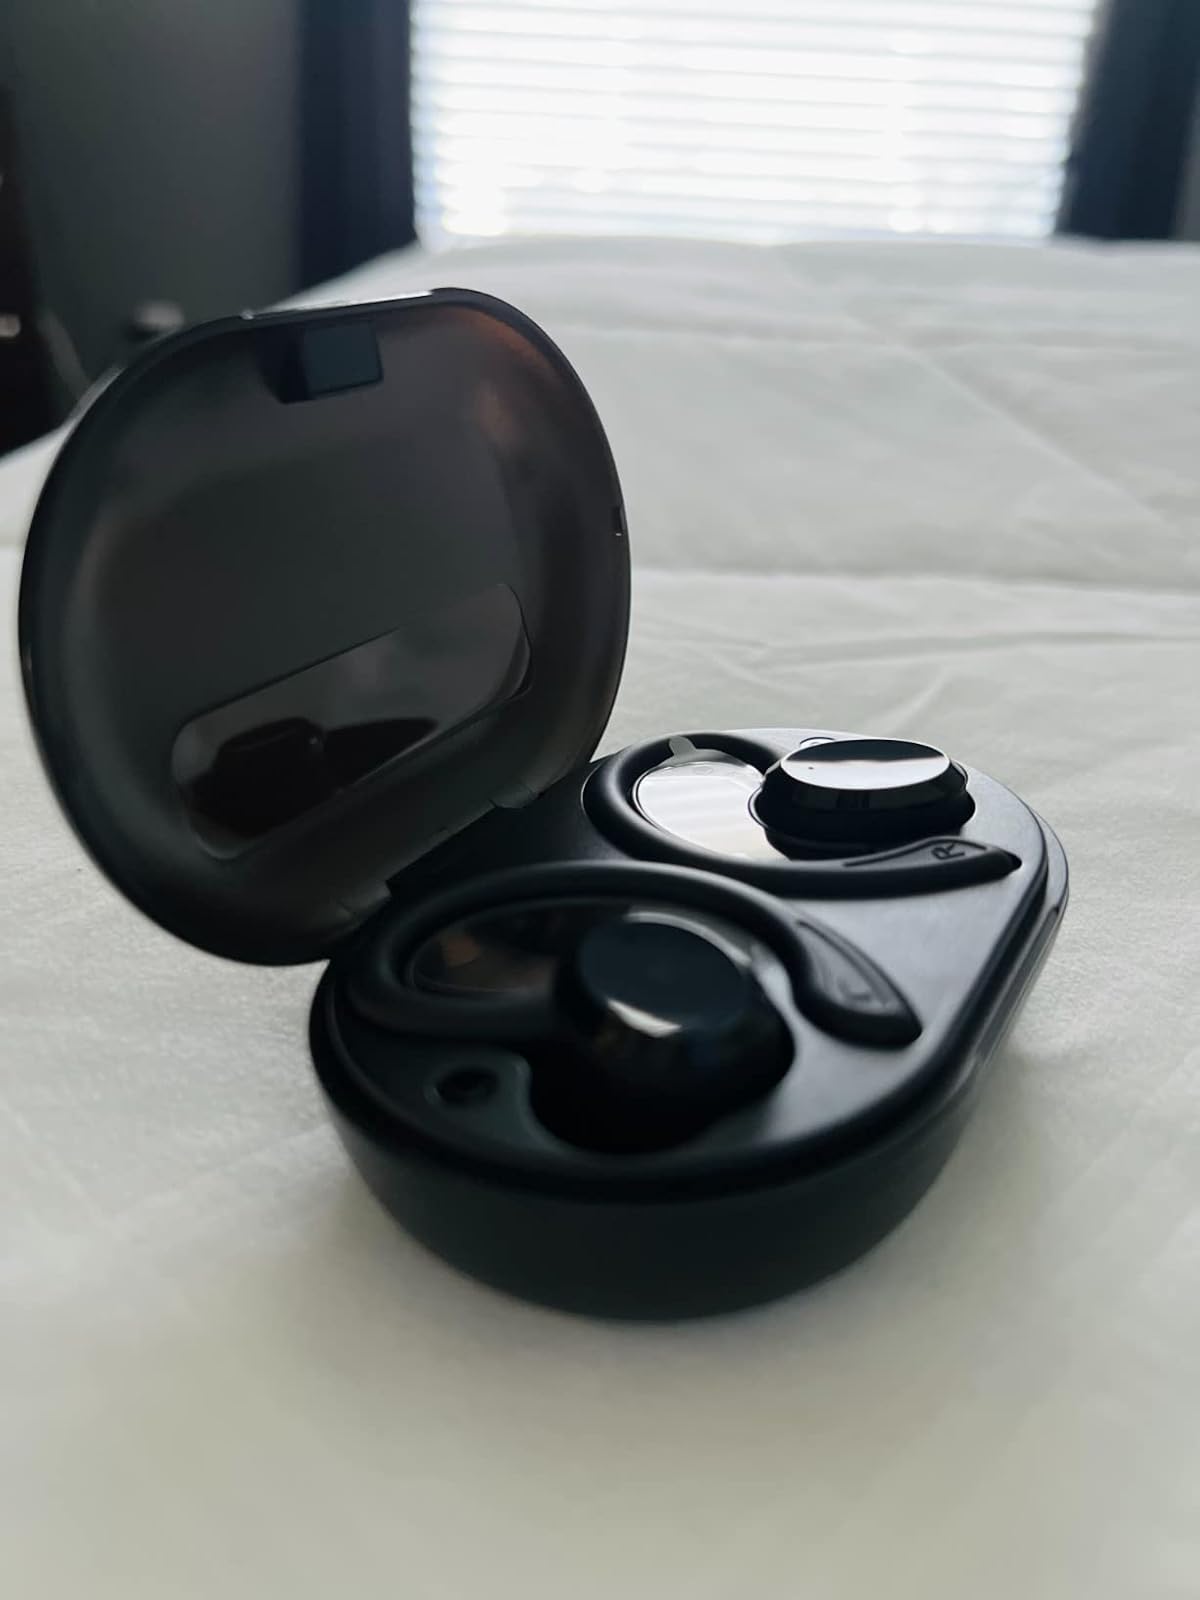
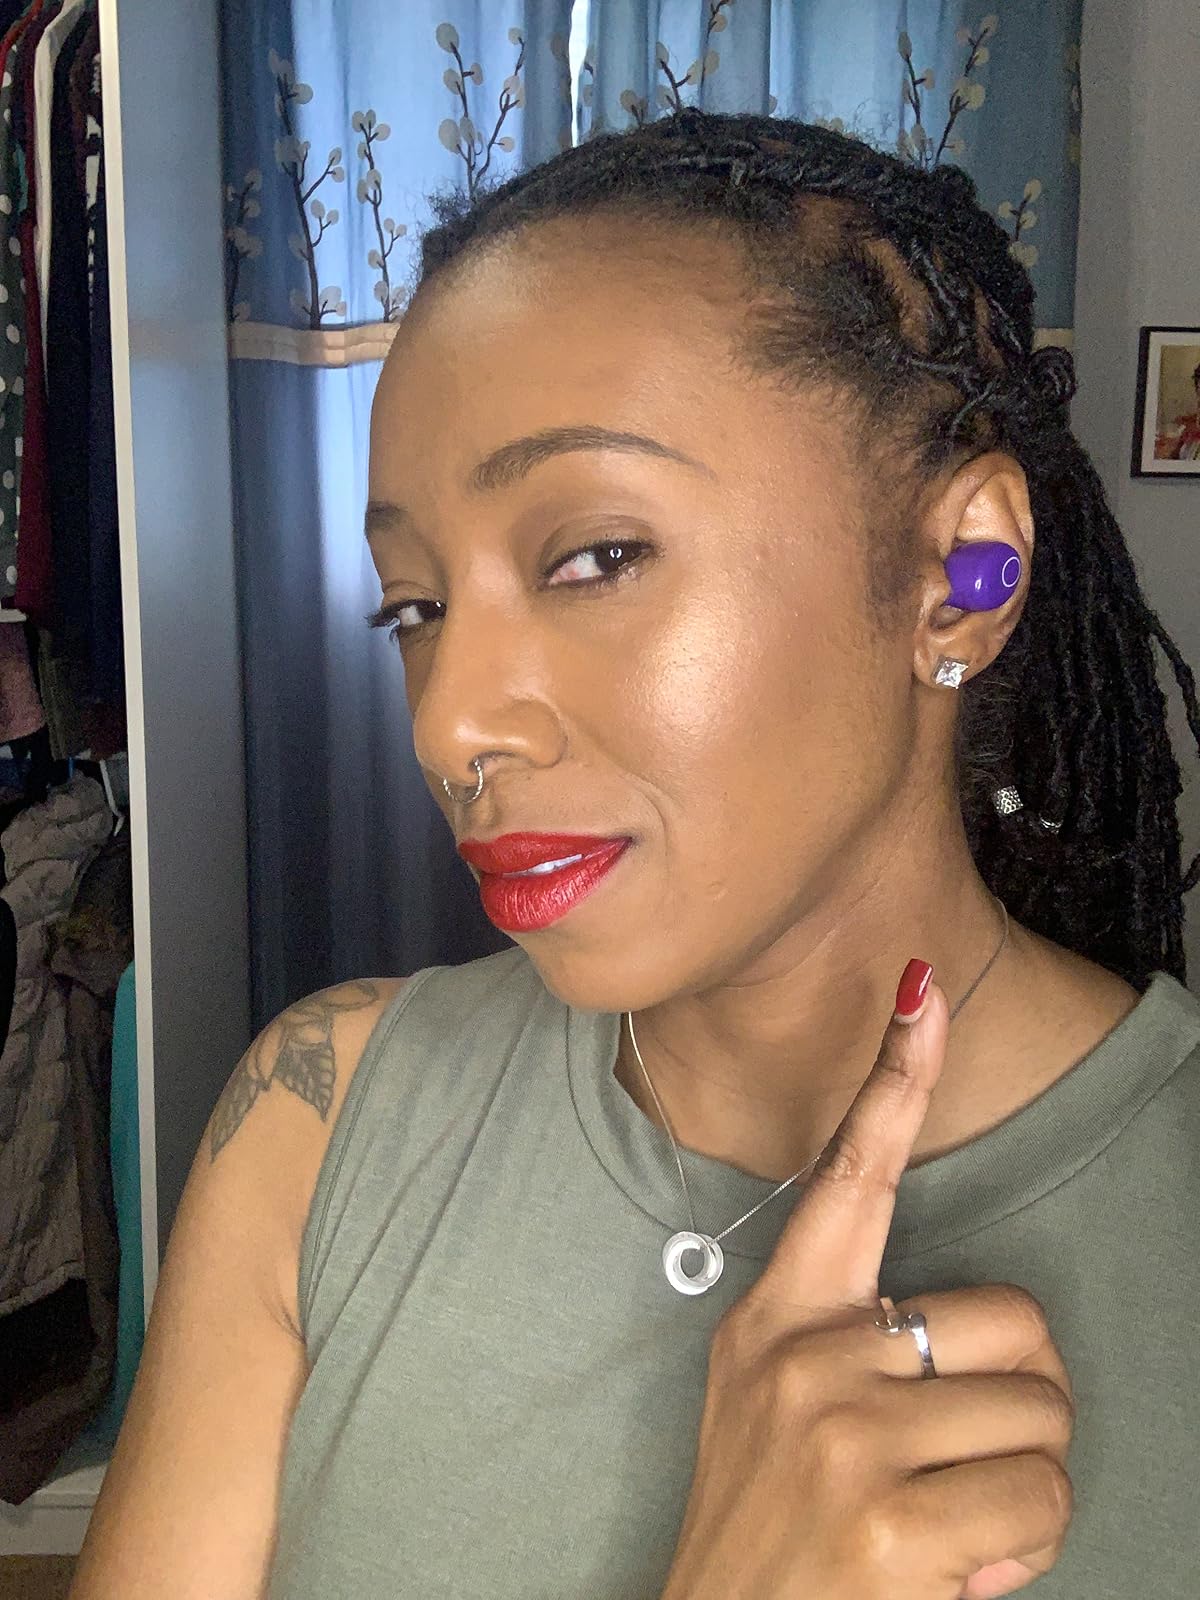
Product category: earbuds
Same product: no